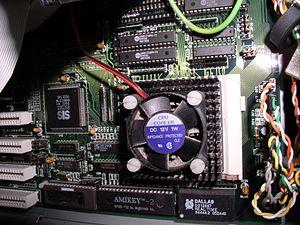
Le Socket 4, présenté en 1993 par Intel, est le premier socket pour l'architecture P5. Le Socket 4 est l'unique socket 5 volts pour Pentium. Le Socket 4 supporte un Pentium OverDrive spécial, qui permet de fonctionner à 120 MHz ou 133 MHz.